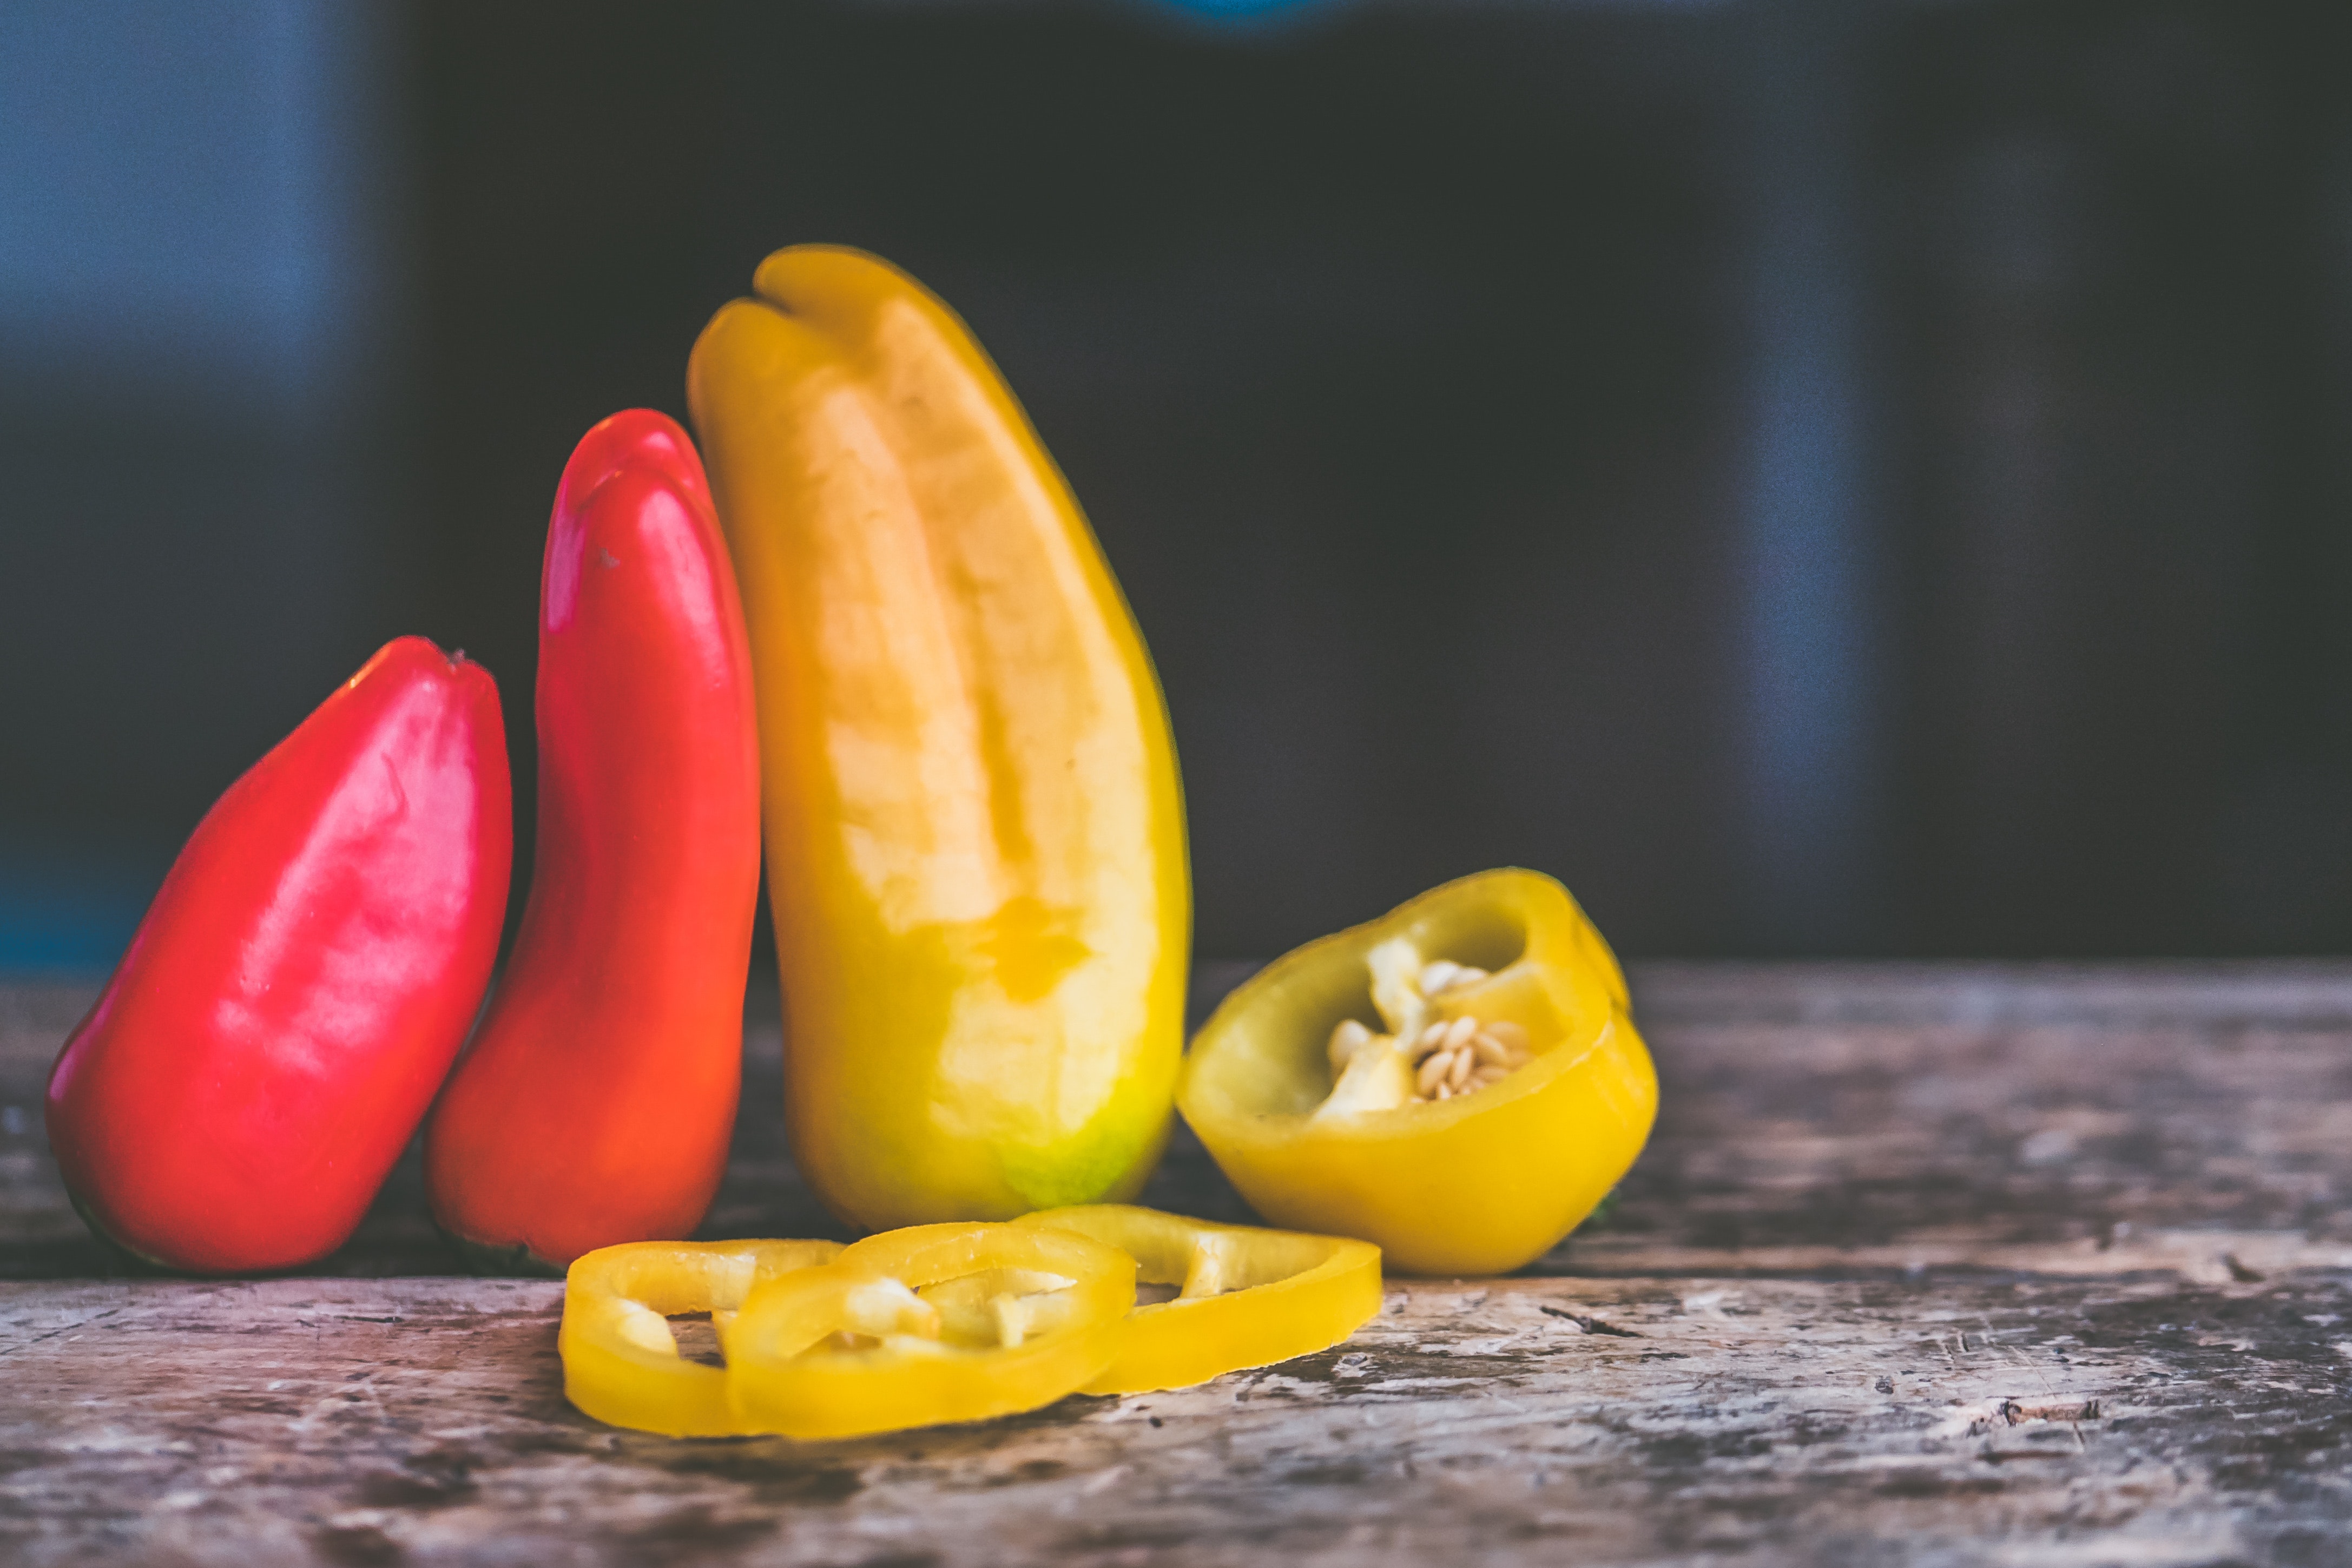
natural foods, yellow, food, yellow pepper, still life photography, fruit, vegetable, bell peppers and chili peppers, plant, still life, local food, banana, vegan nutrition, accessory fruit, vegetarian food, produce, bell pepper, banana family, superfood, capsicum